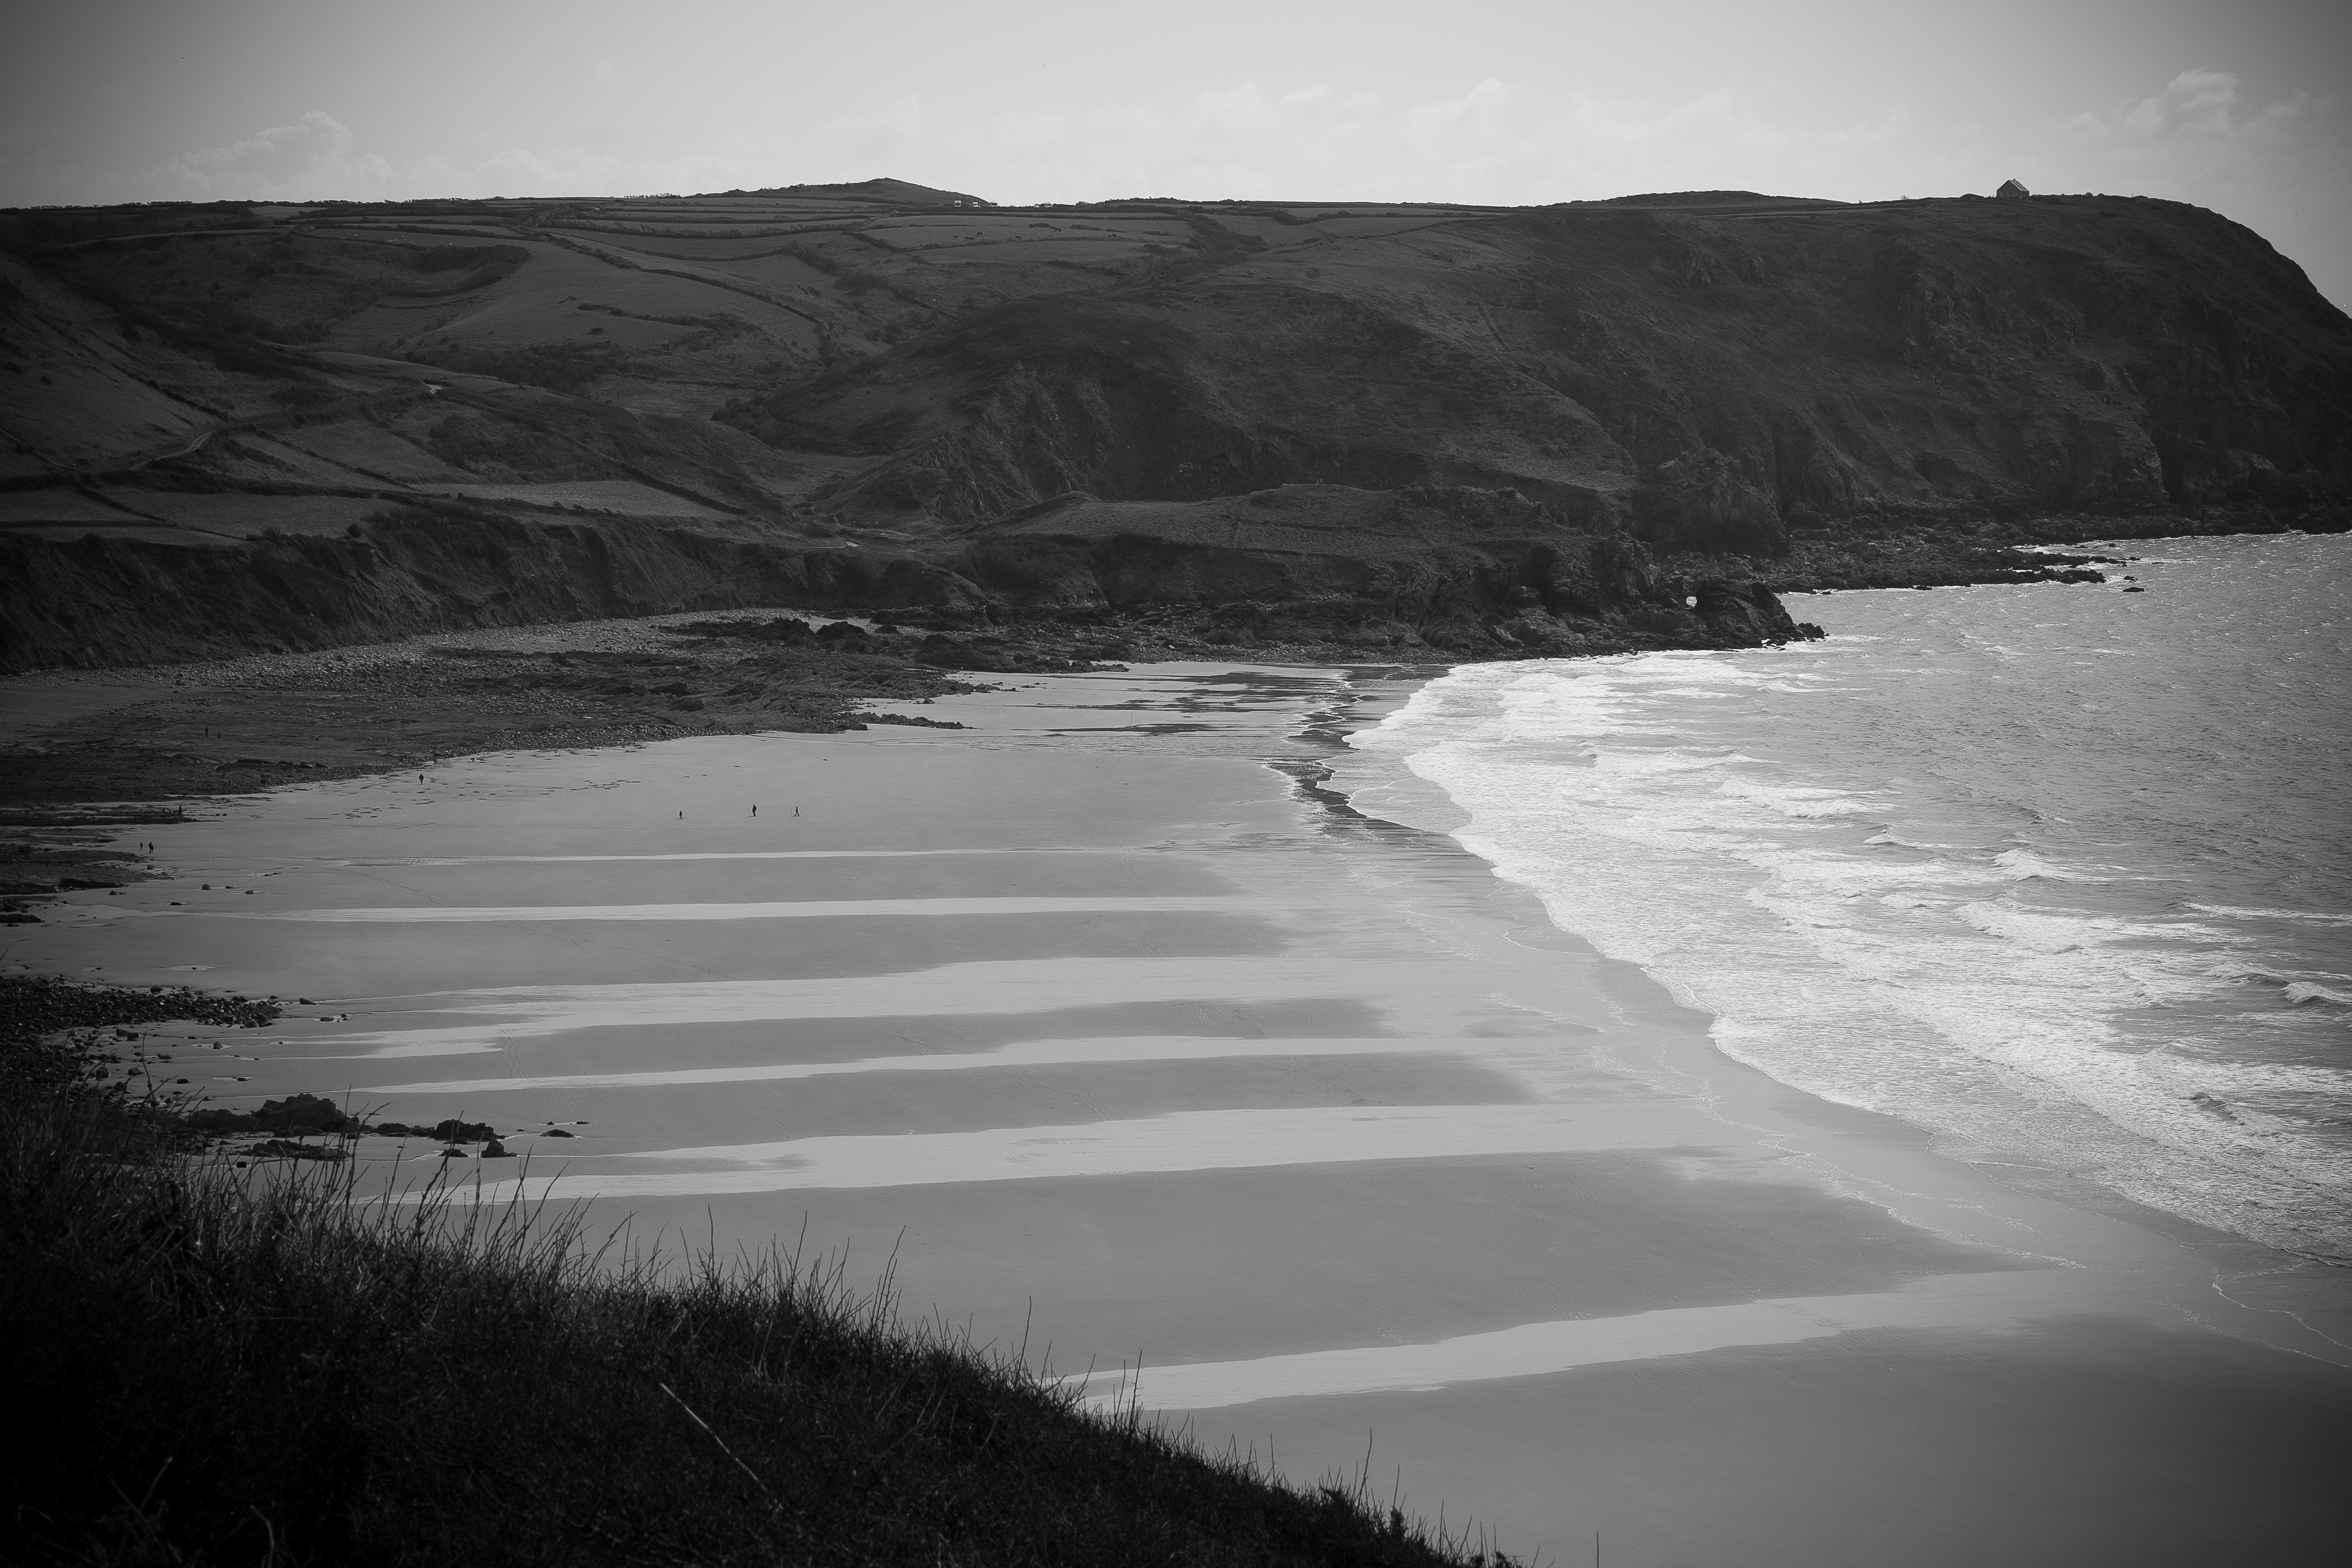
sea, coast, water, nature, rock, ocean, horizon, cloud, black and white, white, photography, sunlight, morning, shore, wave, dawn, travel, france, fujifilm, reflection, bay, black, monochrome, body of water, bw, blackandwhite, blackwhite, ngc, normandy, fr, fuji, loch, normandie, fujixt1, jobourg, capdelahague, cotentinpeninsula, fujix, noireblanc, monochrome photography, atmospheric phenomenon